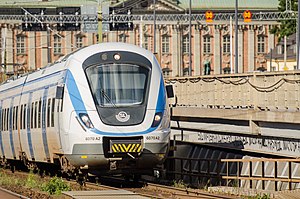
Storstockholms Lokaltrafik
Storstockholms Lokaltrafik AB er et offentligt ejet svensk aktieselskab, der står for al landbaseret offentlig transport i Stockholms län.